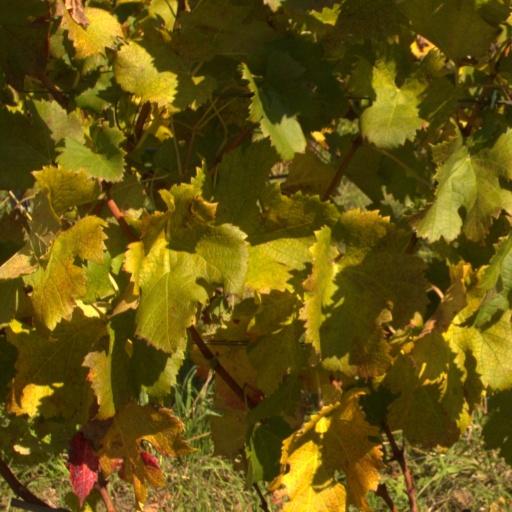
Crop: grape